Pete Aguilar

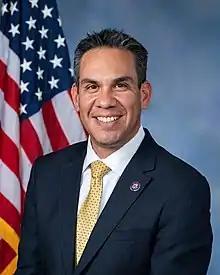
Official portrait, 2021

Peter Rey Aguilar (born June 19, 1979) is an American politician who has been chair of the House Democratic Caucus since 2023. He has been the U.S. representative for California's 33rd congressional district (renumbered from the 31st after the 2020 redistricting cycle) since 2015. He served as mayor of Redlands, California, from 2010 to 2014, and as the president of the Inland Empire Division of the League of California Cities. Aguilar served on the Redlands City Council from 2006 until his election to Congress.